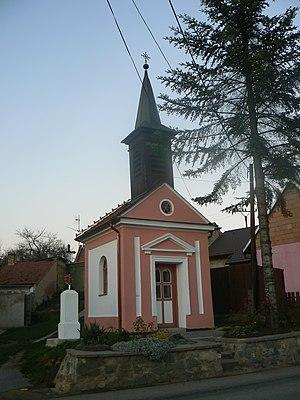
Snovídky est une commune du district de Vyškov, dans la région de Moravie-du-Sud, en République tchèque. Sa population s'élevait à 349 habitants en 2017.